Spy Snatcher

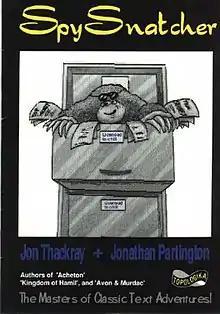

Spy Snatcher is a floppy disk-based text adventure released by Topologika Software in 1988. It was the last professional text adventure to be released on the BBC Micro and Acorn Electron. It was also released for ZX Spectrum (+3 disk only), RISC OS, PC, Amstrad CPC, Amstrad PCW, Atari ST and Nimbus.